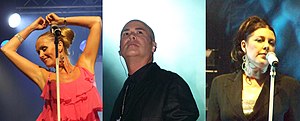
The Human League
The Human League i 2007.
The Human League er et britisk electro/syntpop-band dannet i Sheffield i 1977.